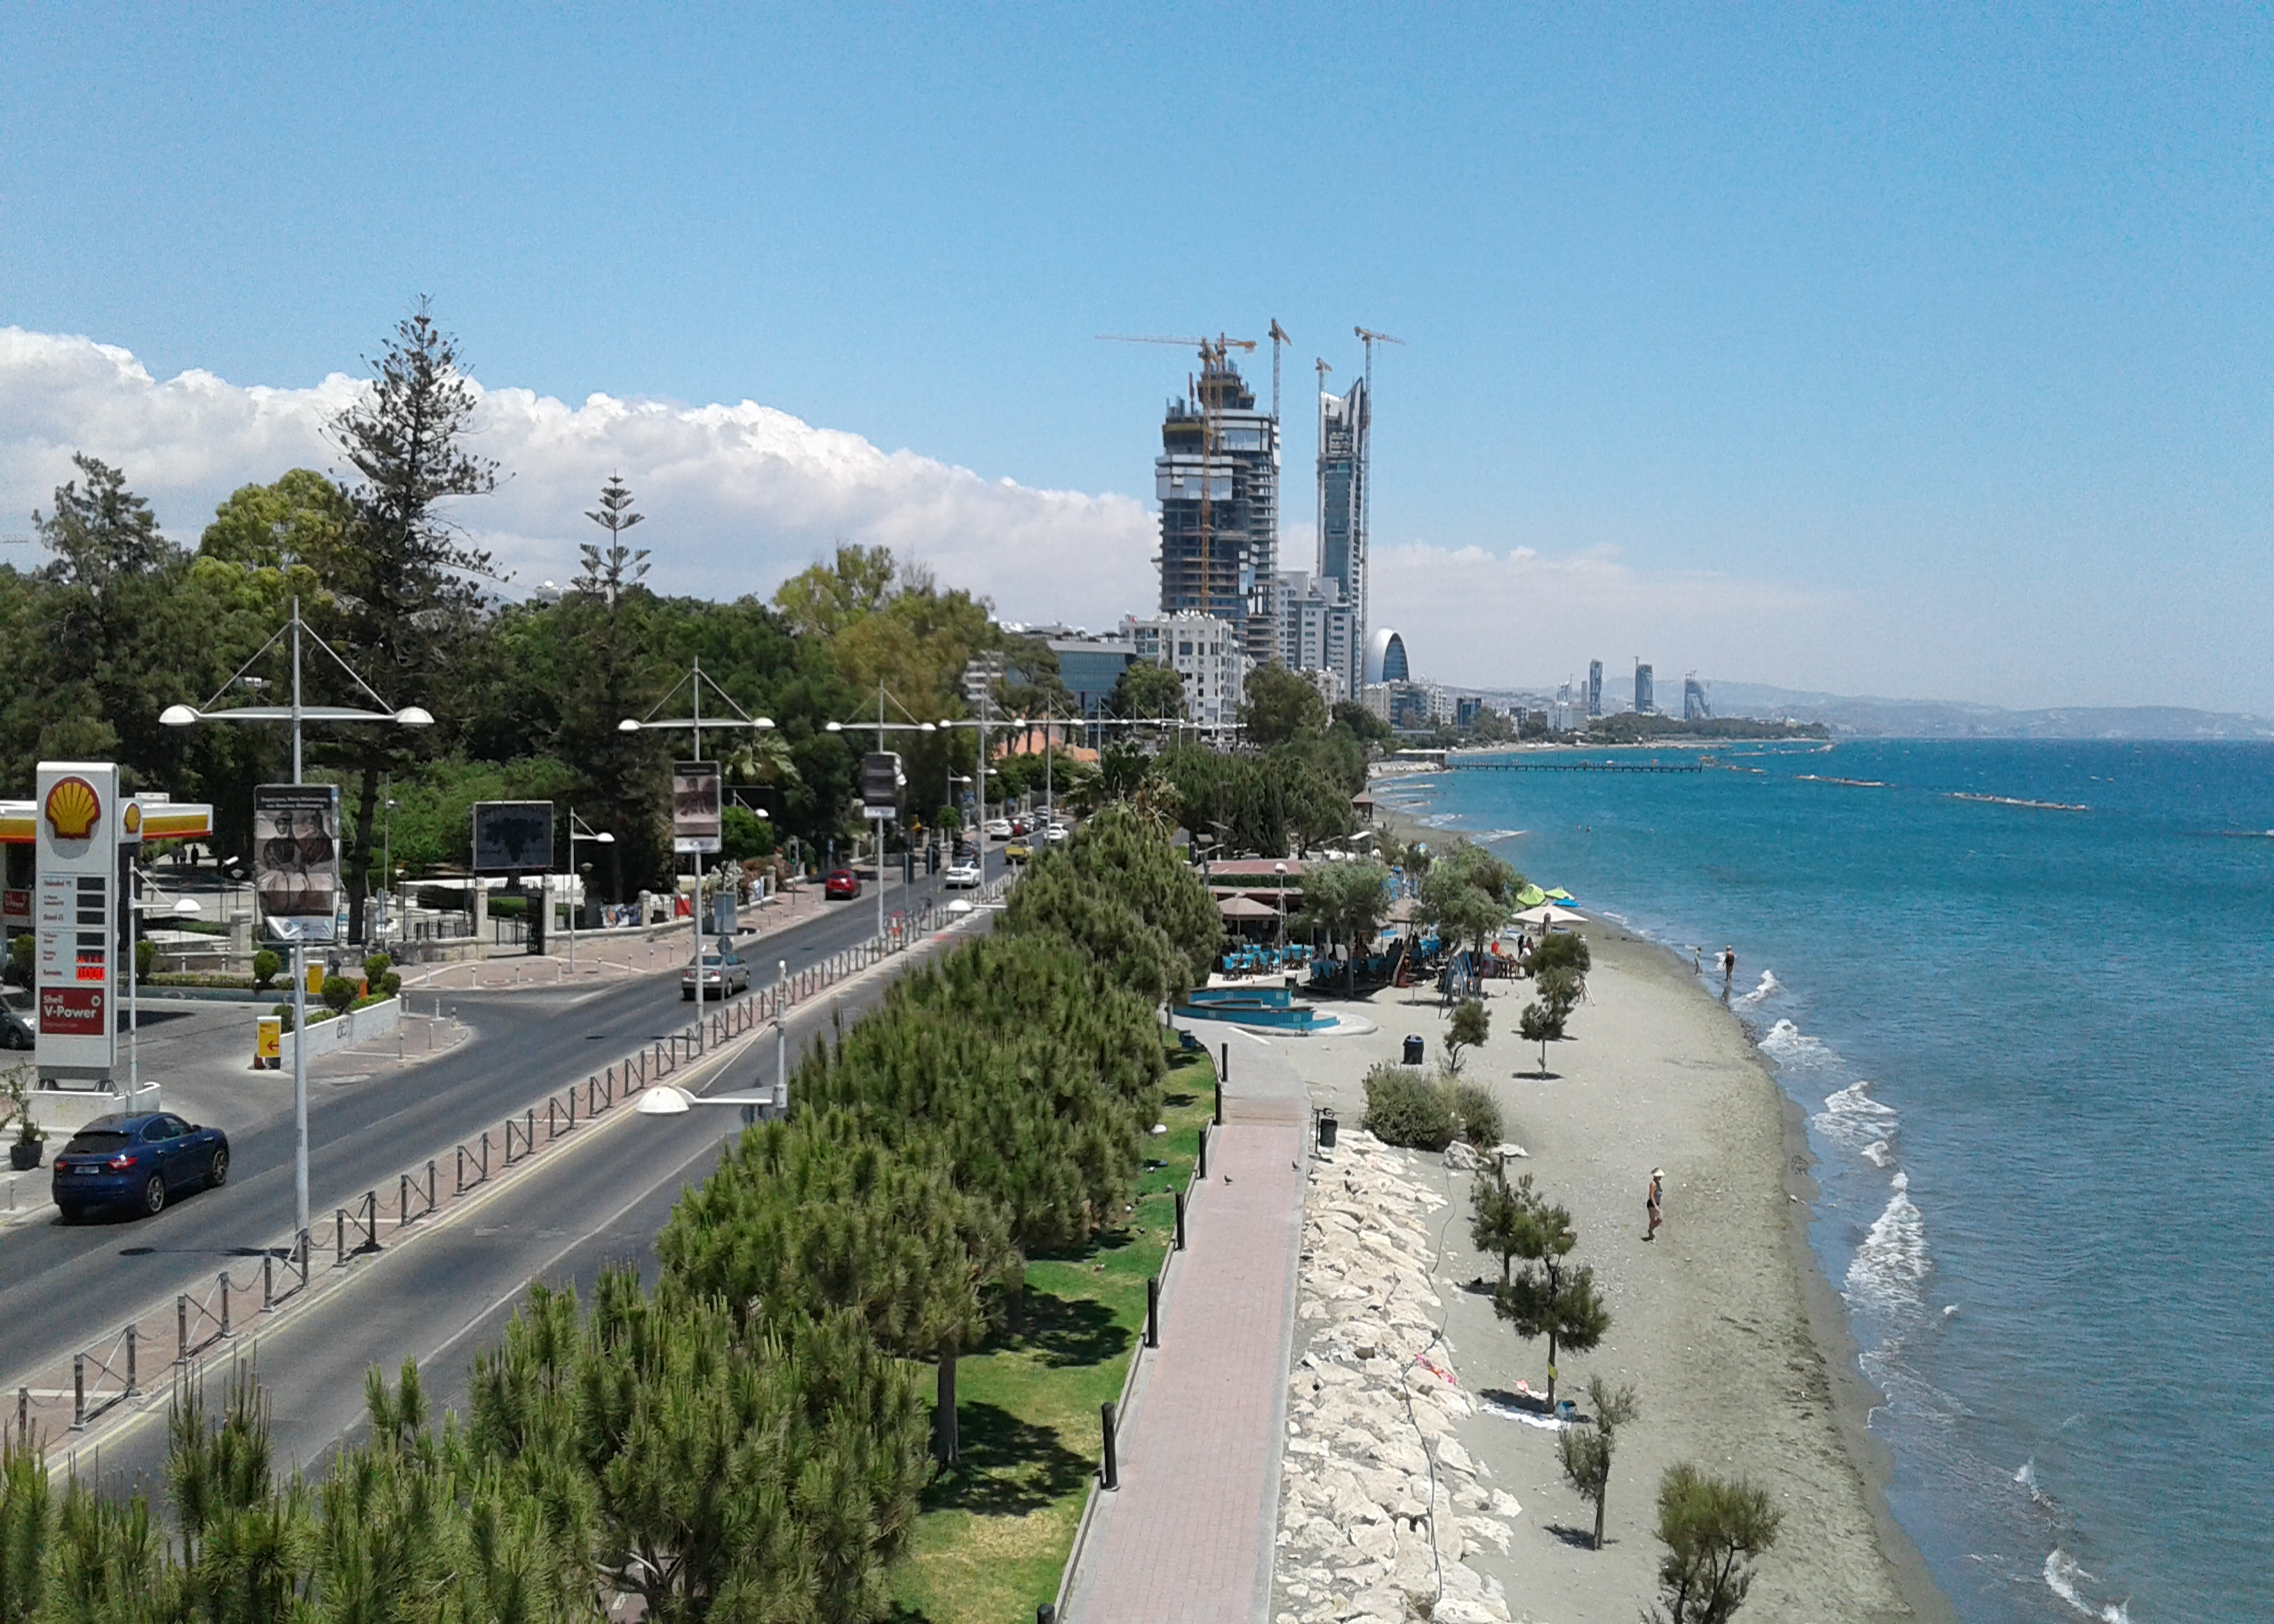
sea, beach, within walking, green, constructions, buildings, road, cars, traffic, sky, cloud, water, plant, building, street light, tree, urban design, house, coastal and oceanic landforms, city, landscape, tower, travel, leisure, condominium, road surface, lake, palm tree, resort town, mixed use, cityscape, walkway, car, tower block, pole, tourism, horizon, headland, ocean, wind wave, traffic sign, boardwalk, suburb, pedestrian, bay, coast, channel, downtown, promontory, vacation, tourist attraction, inlet, street, caribbean, fixed link, intersection